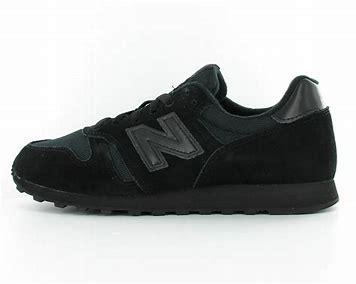
Brand: New
Model: Balance New Balance 373